List of Crazy Ex-Girlfriend characters

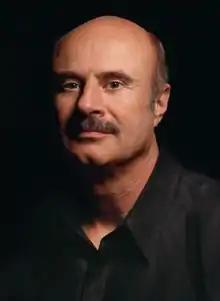
Dr. Phil appears as himself in seasons one and three.

Darryl and Stacy's daughter, who owns pet snails. She pushes Darryl and White Josh to break up over their disagreements.